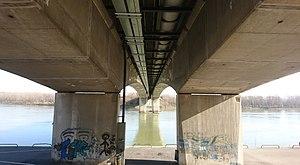
Vue du dessous du pont autoroutier de Givors du côté de la rive droite du Rhône.
Le pont autoroutier de Givors est un pont situé dans la métropole de Lyon qui enjambe le Rhône et qui accueille l'autoroute A47. Il est actuellement toujours en service.